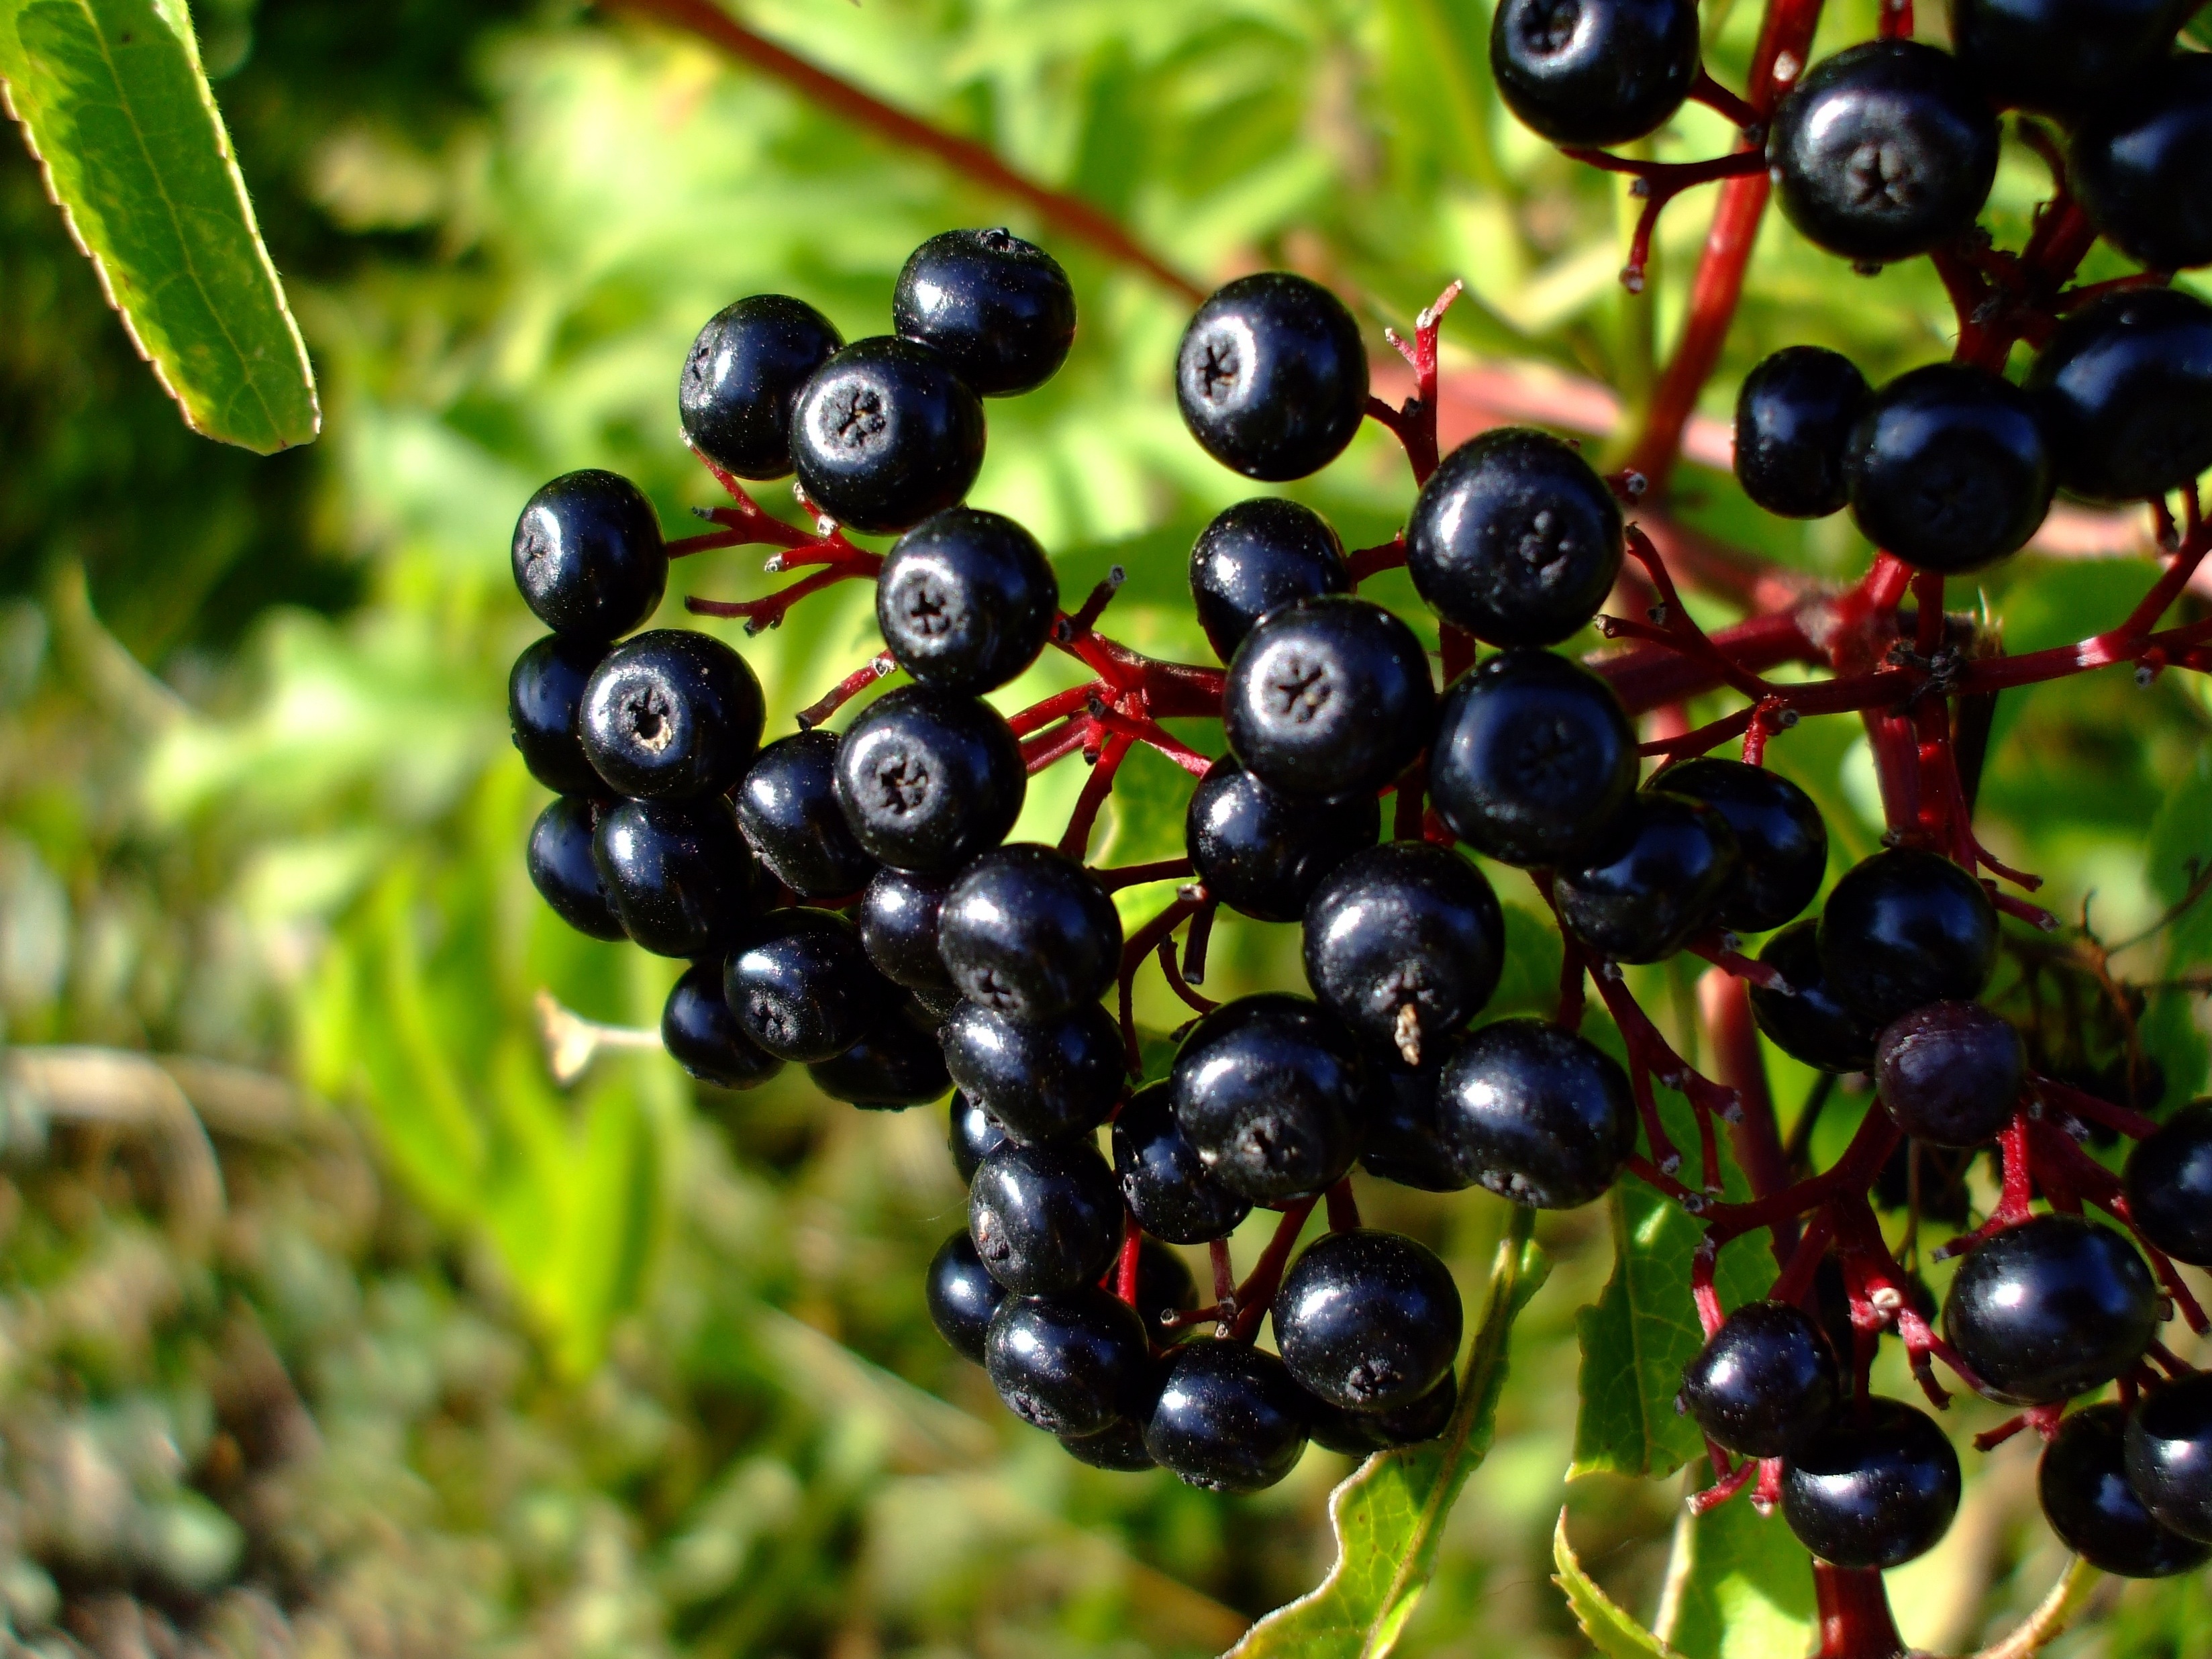
plant, fruit, berry, food, produce, blackberry, berries, shrub, flowering plant, currant, wild berries, bilberry, huckleberry, damson, chokeberry, land plant, zante currant, empetrum